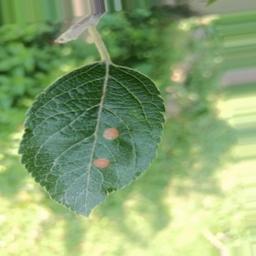
Label: Alternaria